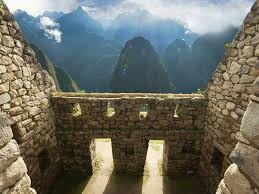
Landmark: Machu Picchu